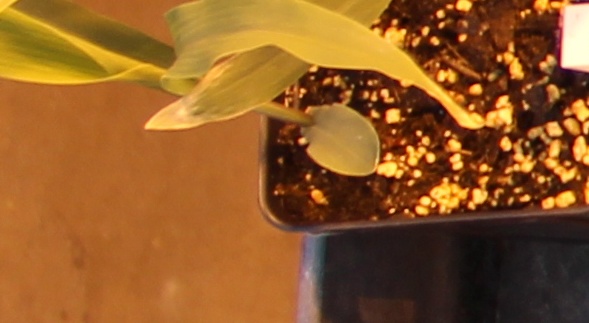
Label: Corn